Fusion power

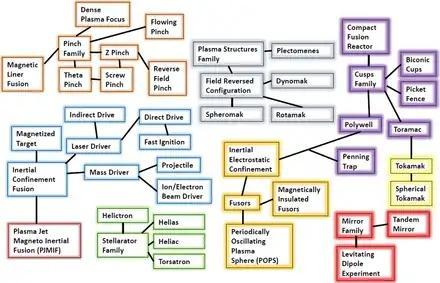
Approaches to fusion, in color coded families: Pinch Family (orange), Mirror Family (red), Cusp Systems (violet), Tokamaks & Stellarators (Green), Plasma Structures (gray), Inertial Electrostatic Confinement (dark yellow), Inertial Confinement Fusion (ICF, blue), Plasma Jet Magneto Inertial Fusion (PJMIF, dark pink).

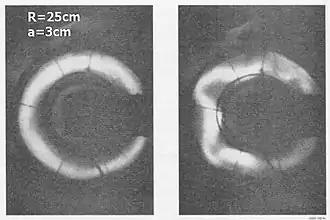
Early photo of plasma inside a pinch machine (Imperial College 1950–1951)

Many approaches, equipment, and mechanisms are employed across multiple projects to address fusion heating, measurement, and power production.